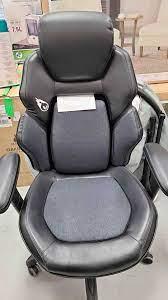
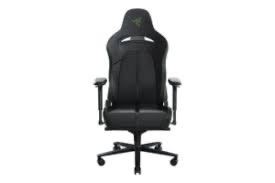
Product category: items_chair
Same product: no